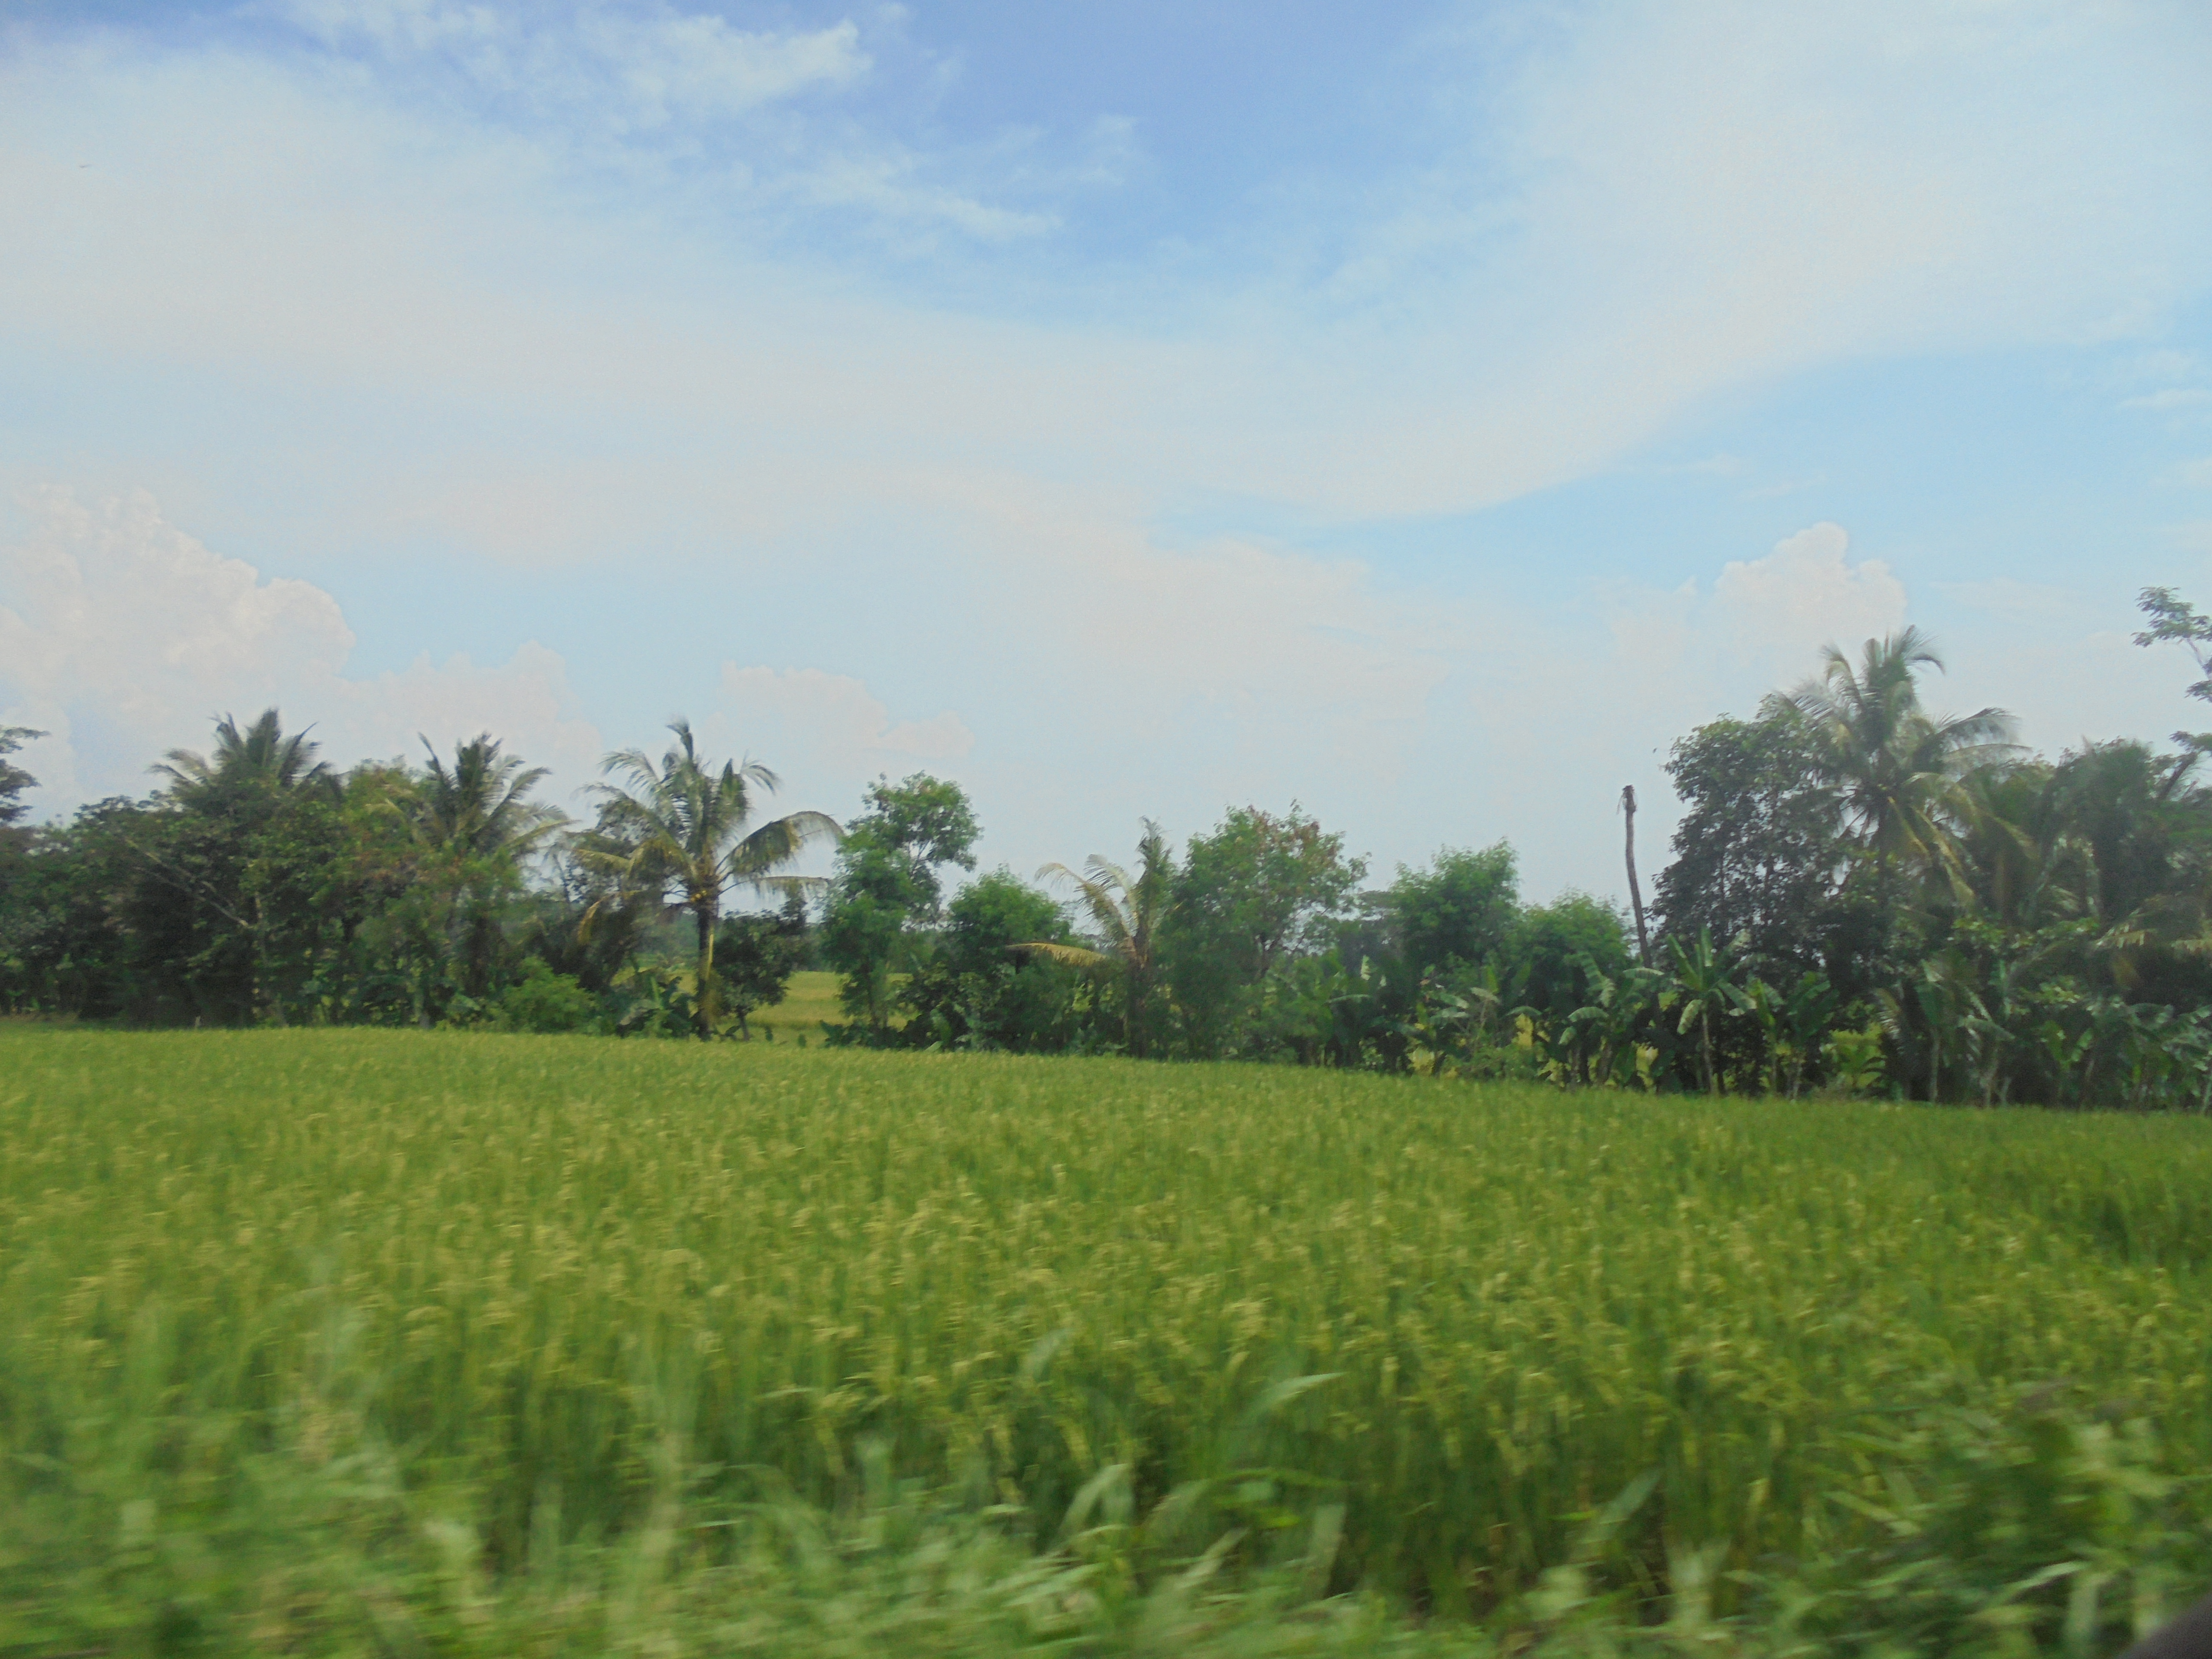
landscape, Sawah, pemandangan hijau, field, vegetation, grassland, paddy field, agriculture, crop, land lot, grass, farm, plantation, meadow, grass family, plain, rural area, pasture, tree, plant, prairie, sky, fodder, cash crop